The International Harp Contest in Israel

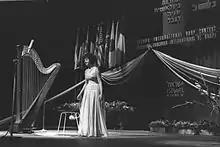
Susanna Mildonian winner of the 1st International Harp Contest in Israel, 1959

The International Harp Contest in Israel is a harp competition. Founded in 1959 by Aharon Zvi Propes in the city of Jerusalem, it was the first competition for the harp in the history of the instrument.